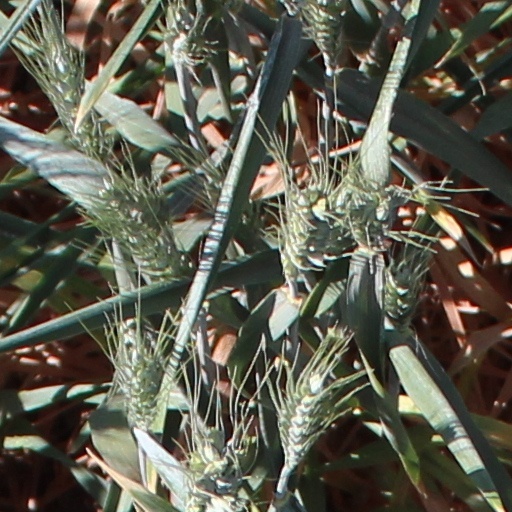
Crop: wheat